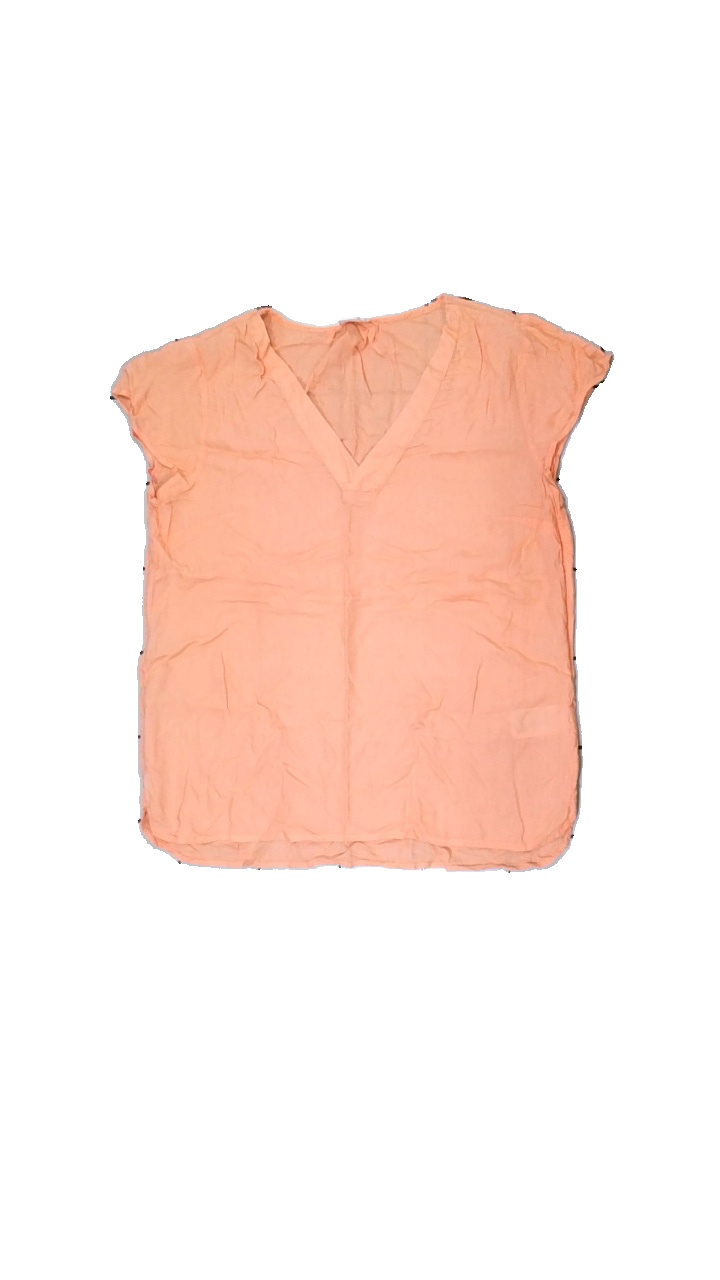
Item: Top (Ladies)
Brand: Saint Tropez
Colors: Orange
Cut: V-collar
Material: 100% viscose
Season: Summer
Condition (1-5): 3
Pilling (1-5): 5
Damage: several pulled threads
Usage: Export
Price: <50